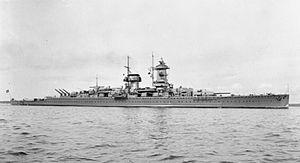
Le navire Admiral Graf Spee était un croiseur lourd appartenant à la Kriegsmarine. Il était le dernier sorti des trois bâtiments de la classe Deutschland. Il effectua une campagne dans l'Atlantique Sud, avant d'être endommagé à la bataille du Rio de la Plata, puis sabordé. Son nom de baptême provient du comte von Spee, amiral de la marine impériale allemande.